Blue Mounds Fort

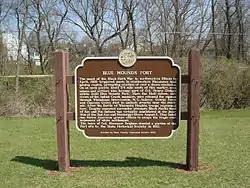
Sign across the river from the original site.

Fort Blue Mounds, also known as Blue Mounds Fort, was located in Blue Mounds, Dane County, Wisconsin, United States.